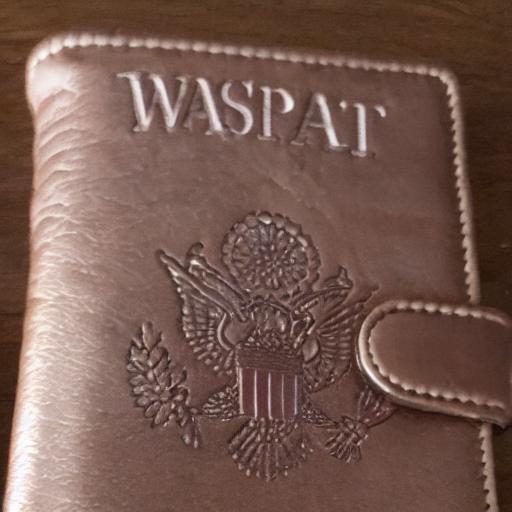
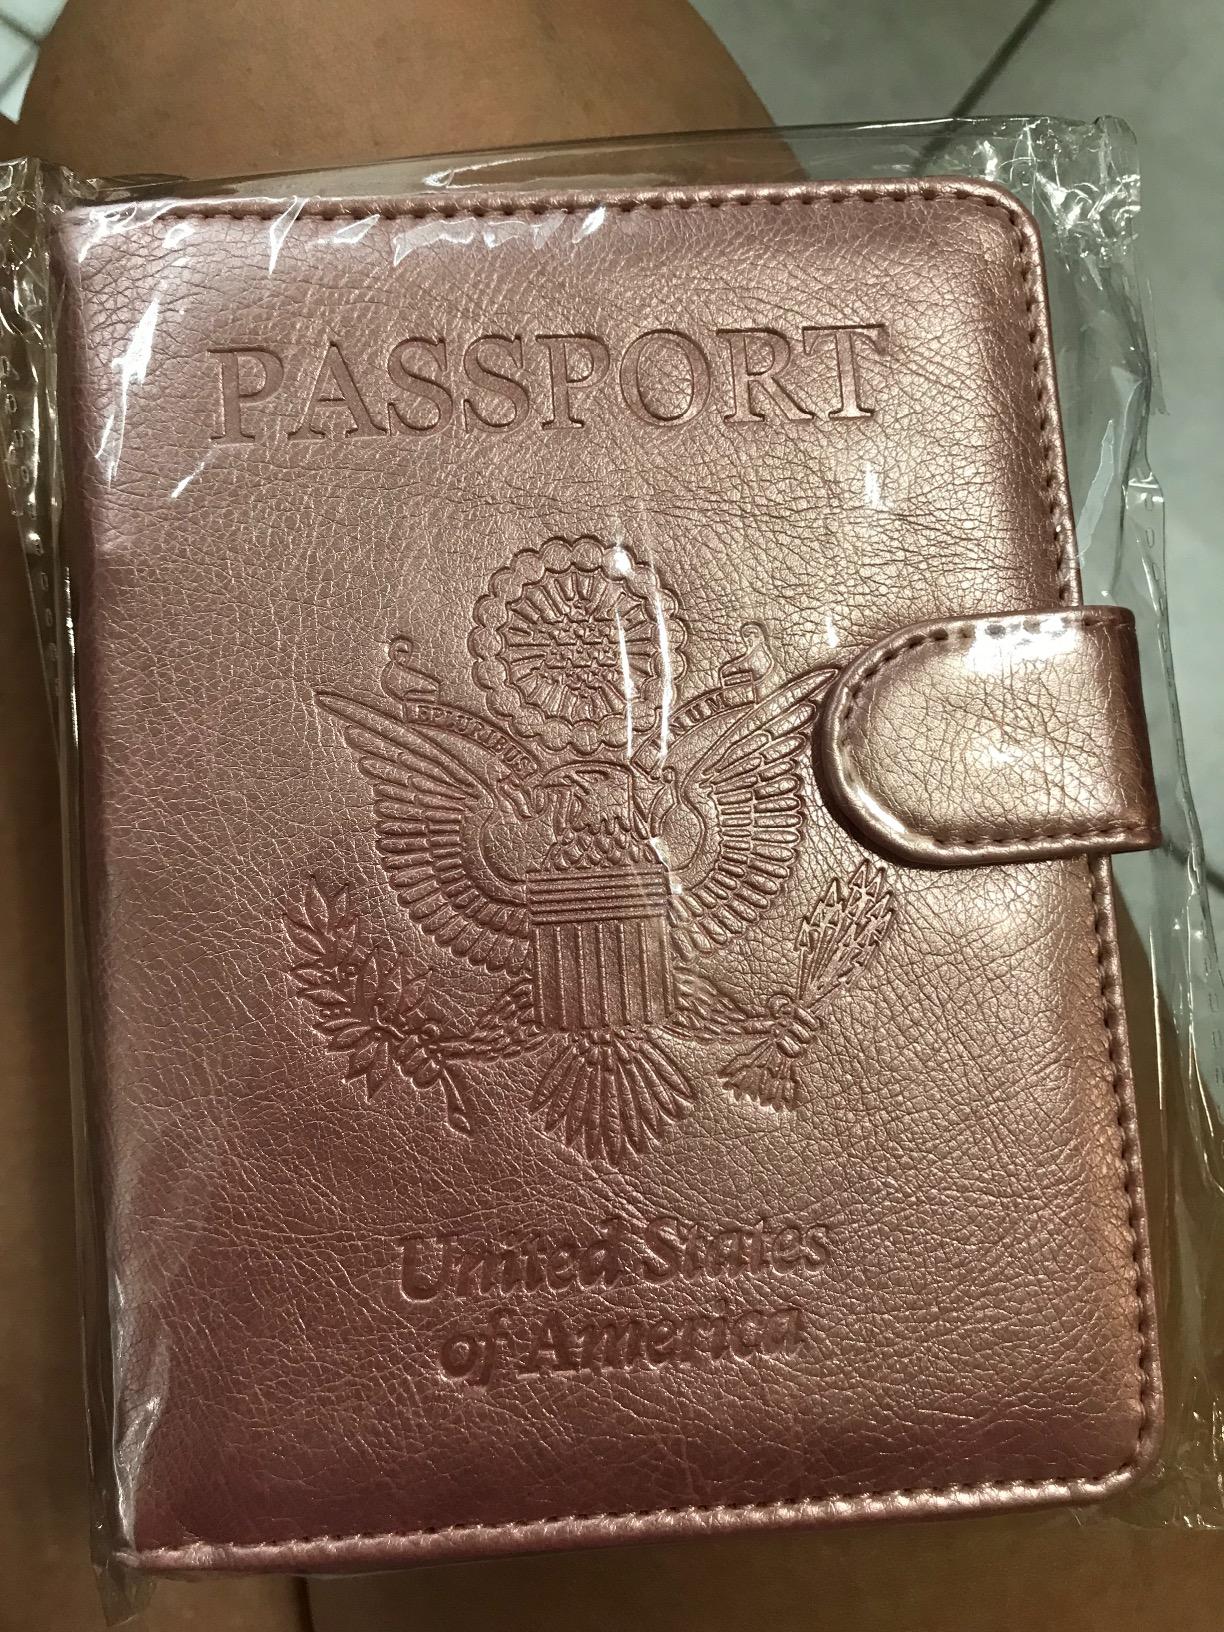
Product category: accessories_wallet
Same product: no